List of FC Porto records and statistics

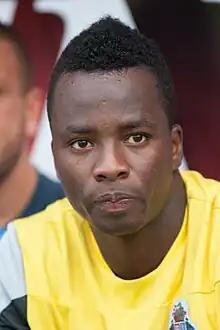
Angolan goalkeeper Kadú is the youngest player to play in Porto's first team, at 16 years old.

"Competitive matches only, includes appearances as used substitute. Numbers in brackets indicate goals scored."